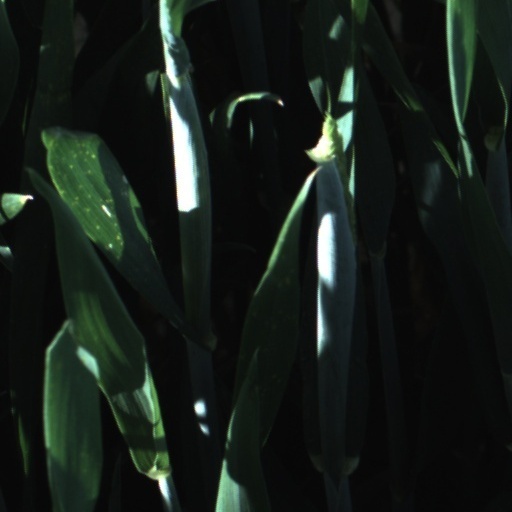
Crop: wheat